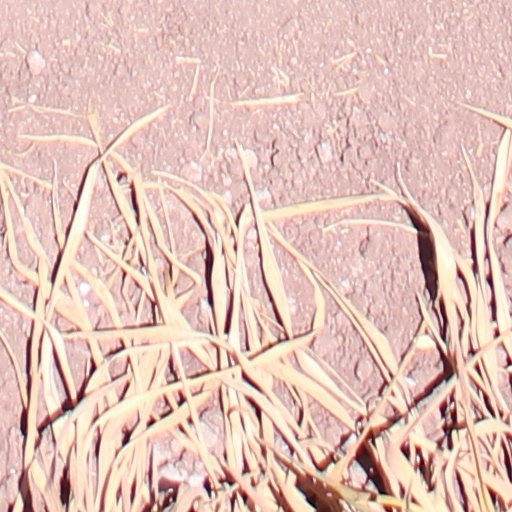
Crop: wheat